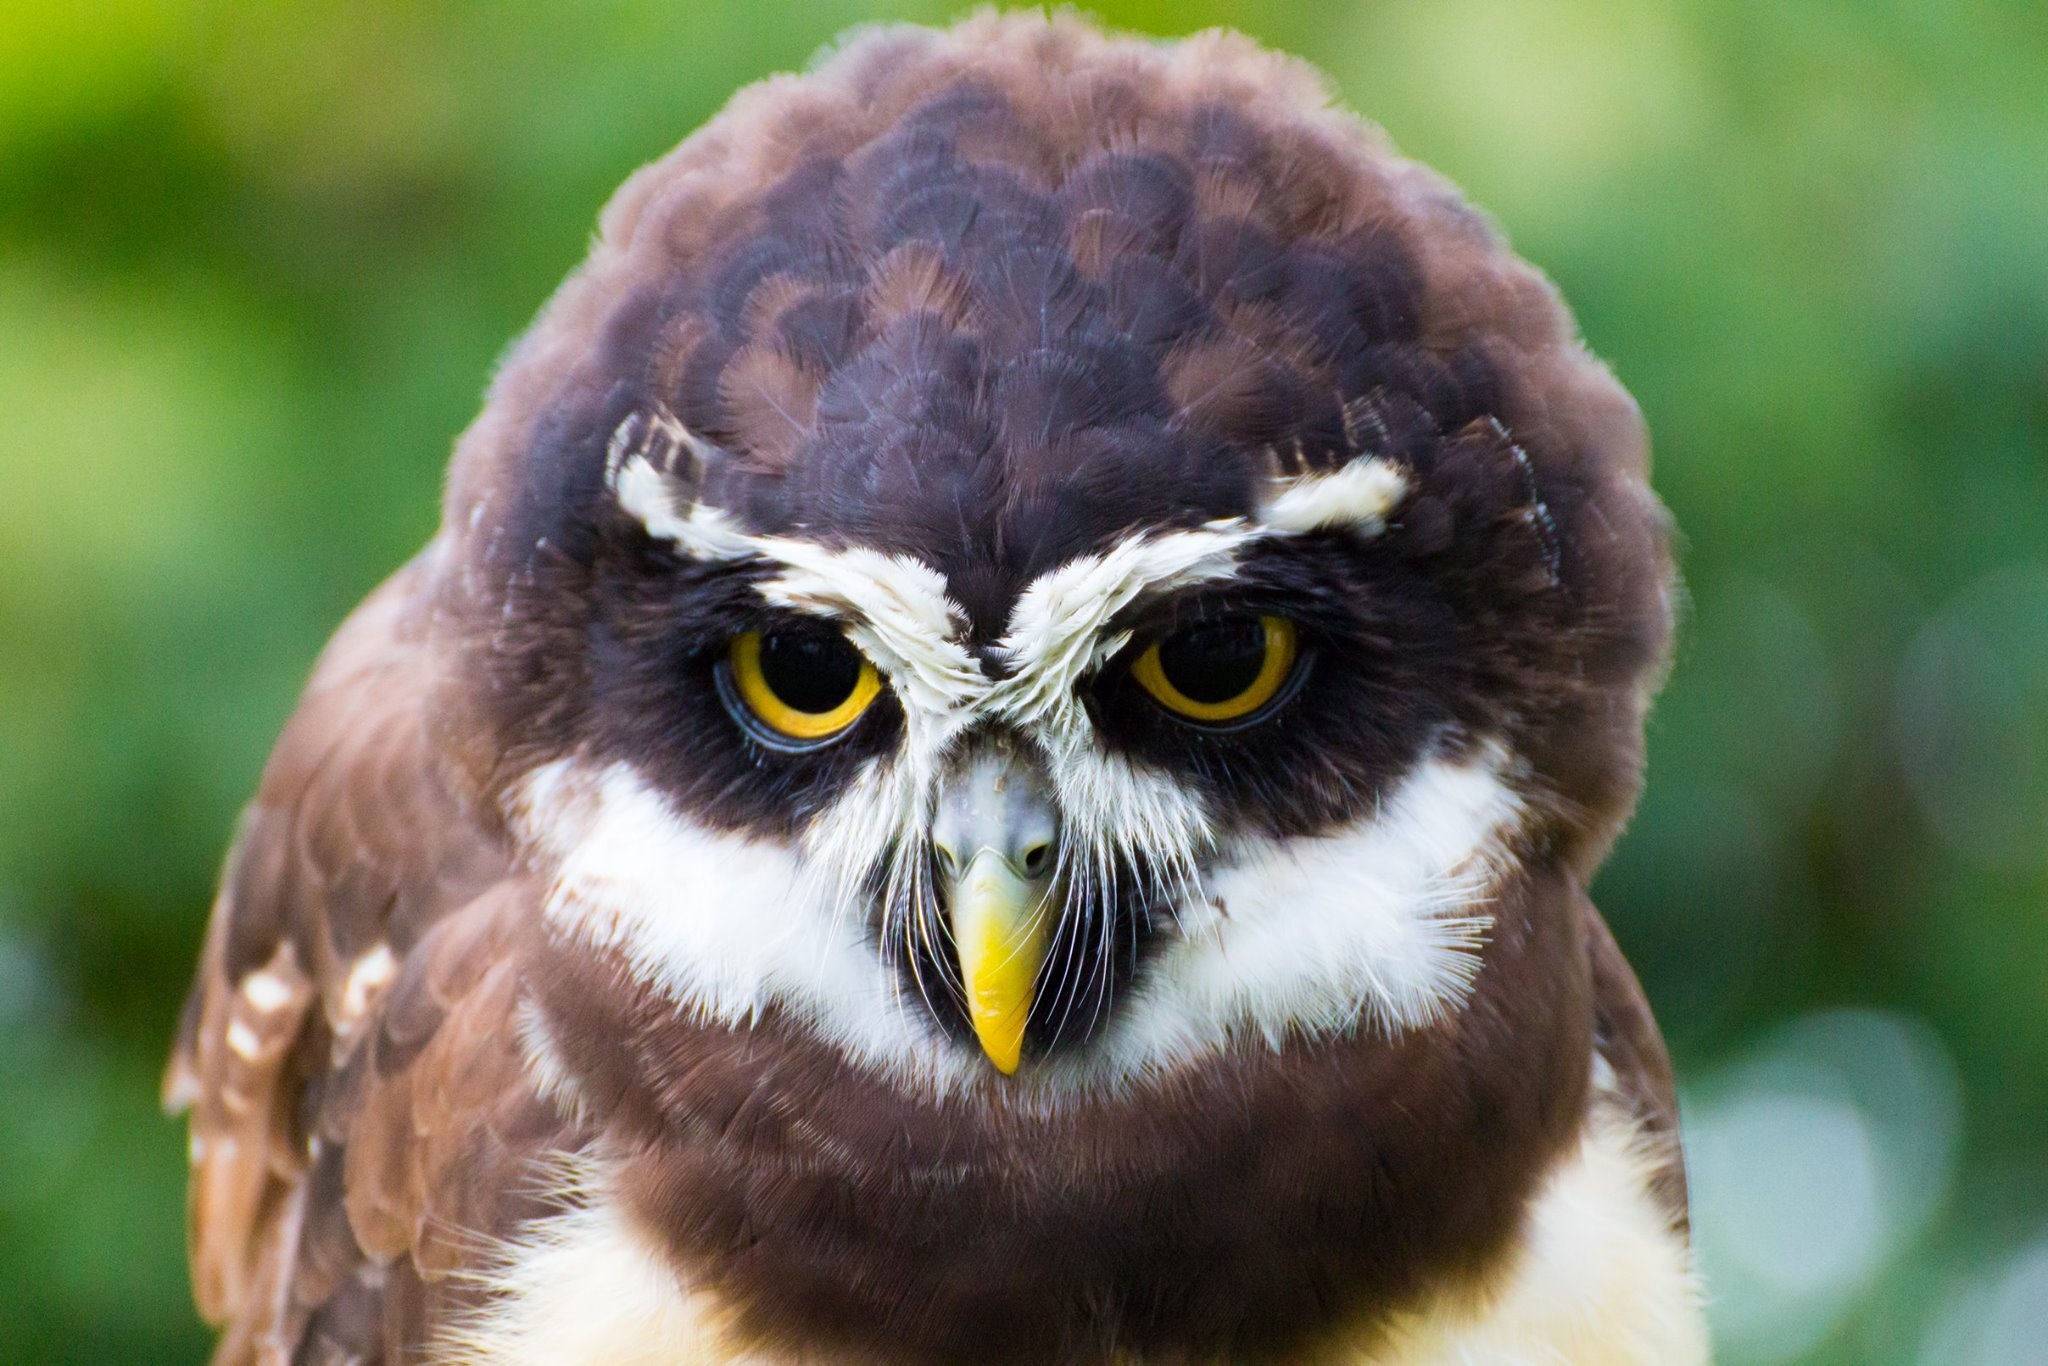
nature, bird, wing, wildlife, beak, yellow, owl, feather, fauna, plumage, bird of prey, close up, eyes, vertebrate, eagle owl, great grey owl, lighted eyes